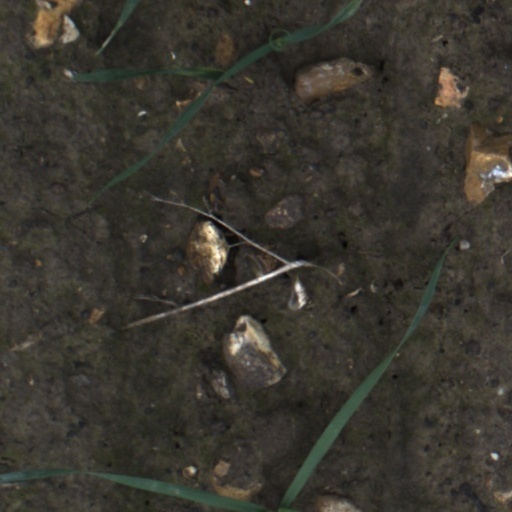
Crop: wheat